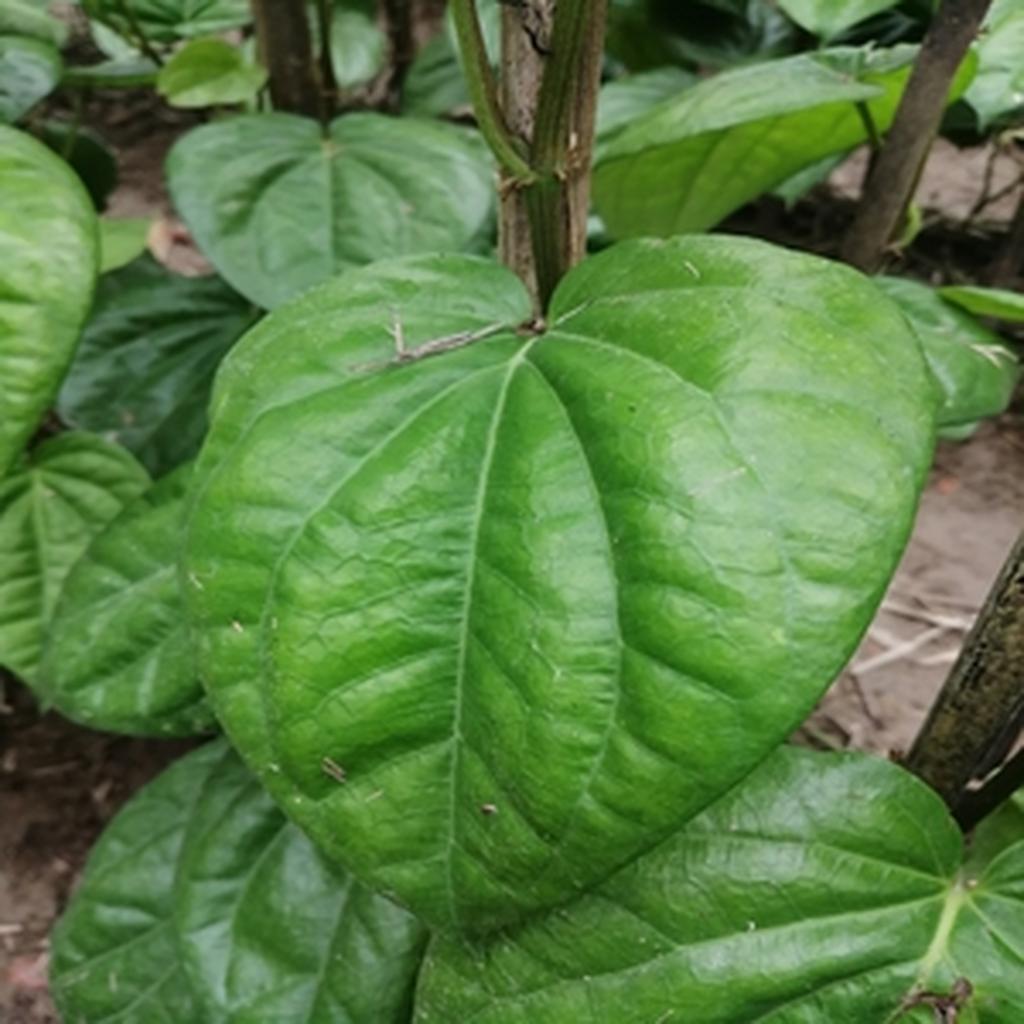
Label: Healthy_Leaf